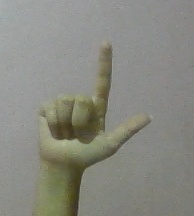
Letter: laam